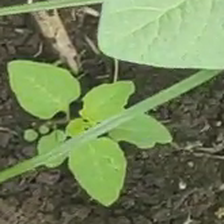
Weed species: Lamber_Quarter_plant(Chenopodium )